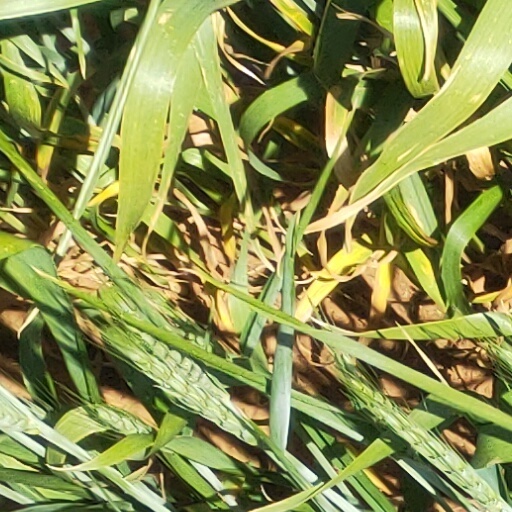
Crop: wheat